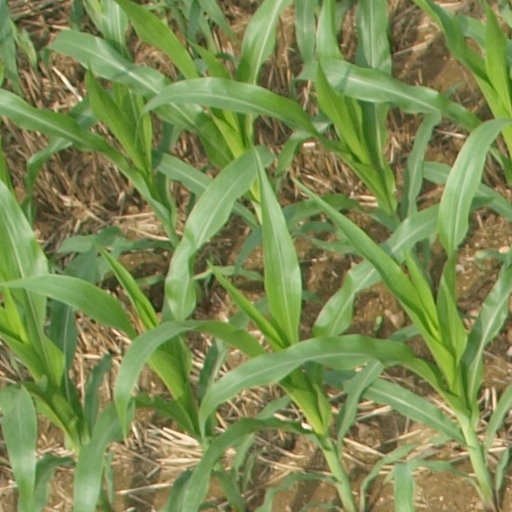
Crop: maize; corn